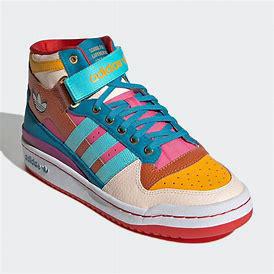
Brand: Adidas
Model: Forum Mid